Joystick

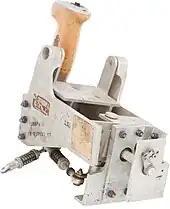
A prototype Project Gemini joystick-type hand controller, 1962

In the 1960s the use of joysticks became widespread in radio-controlled model aircraft systems such as the Kwik Fly produced by Phill Kraft (1964). The now-defunct Kraft Systems firm eventually became an important OEM supplier of joysticks to the computer industry and other users. The first use of joysticks outside the radio-controlled aircraft industry may have been in the control of powered wheelchairs, such as the Permobil (1963). During this time period NASA used joysticks as control devices as part of the Apollo missions. For example, the lunar lander test models were controlled with a joystick.